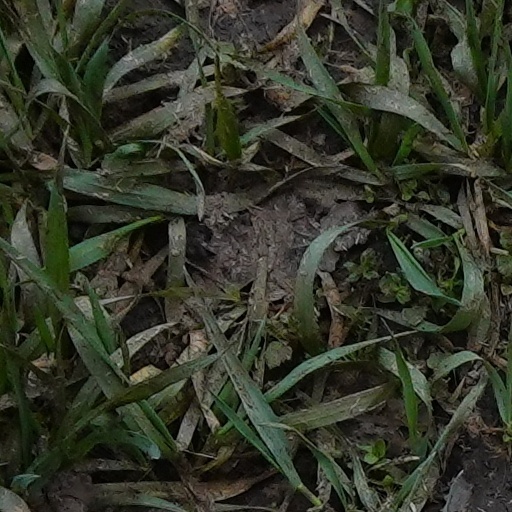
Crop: wheat